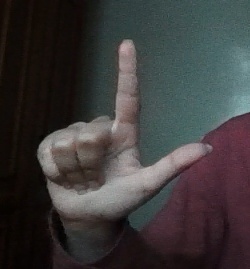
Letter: laam